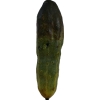
Label: cucumber